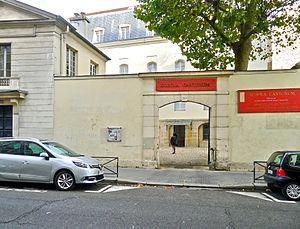
Rue Saint-Jacques (n°269
La Schola Cantorum de Paris est un établissement privé d'enseignement supérieur de musique, d'art dramatique et de danse, situé à Paris. Il occupe le bâtiment de l'ancien couvent des Bénédictins anglais, au 269 rue Saint-Jacques. Son directeur actuel est Michel Denis.